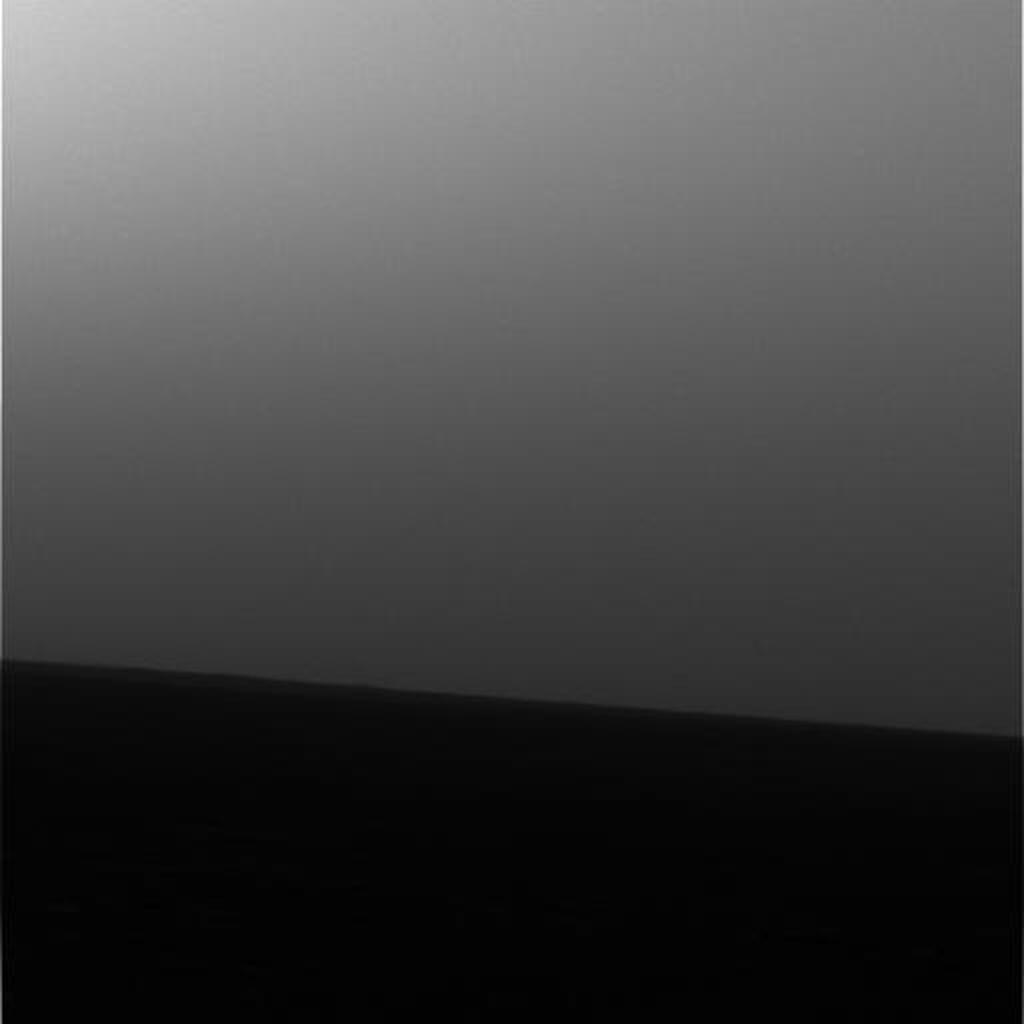
Surface features visible: Distant Vista, Sky